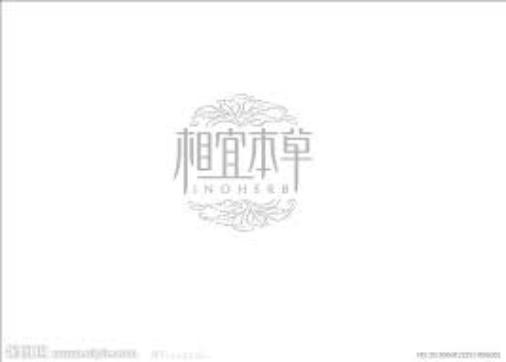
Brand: INOHERB-2
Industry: Necessities